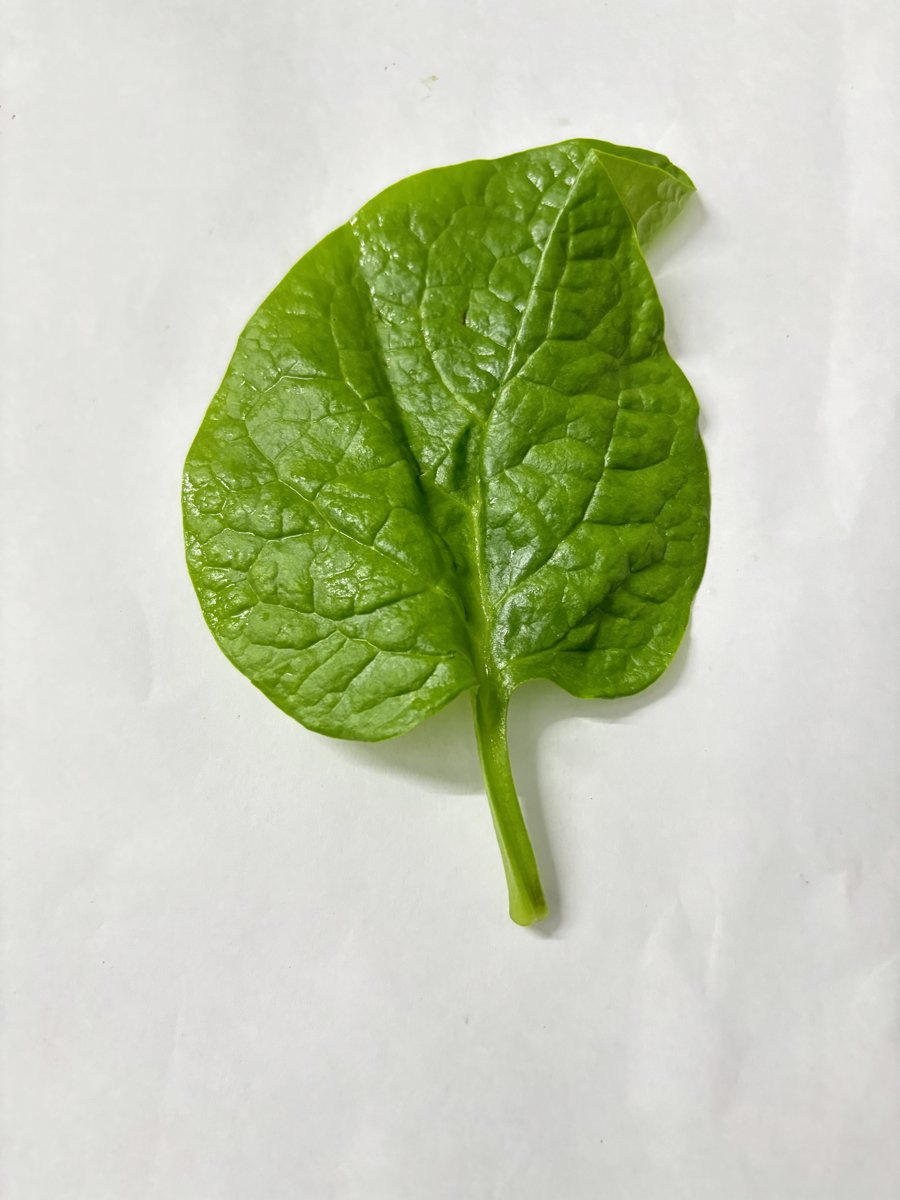
Label: Healthy-Leaf